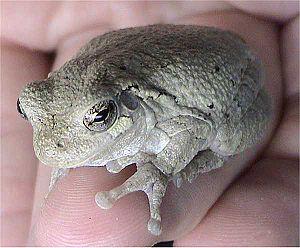
Dryophytes versicolor, la rainette versicolore, est une espèce d'amphibiens de la famille des Hylidae.